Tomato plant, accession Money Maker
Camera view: vertical (180 deg); turntable rotation: 30 degrees
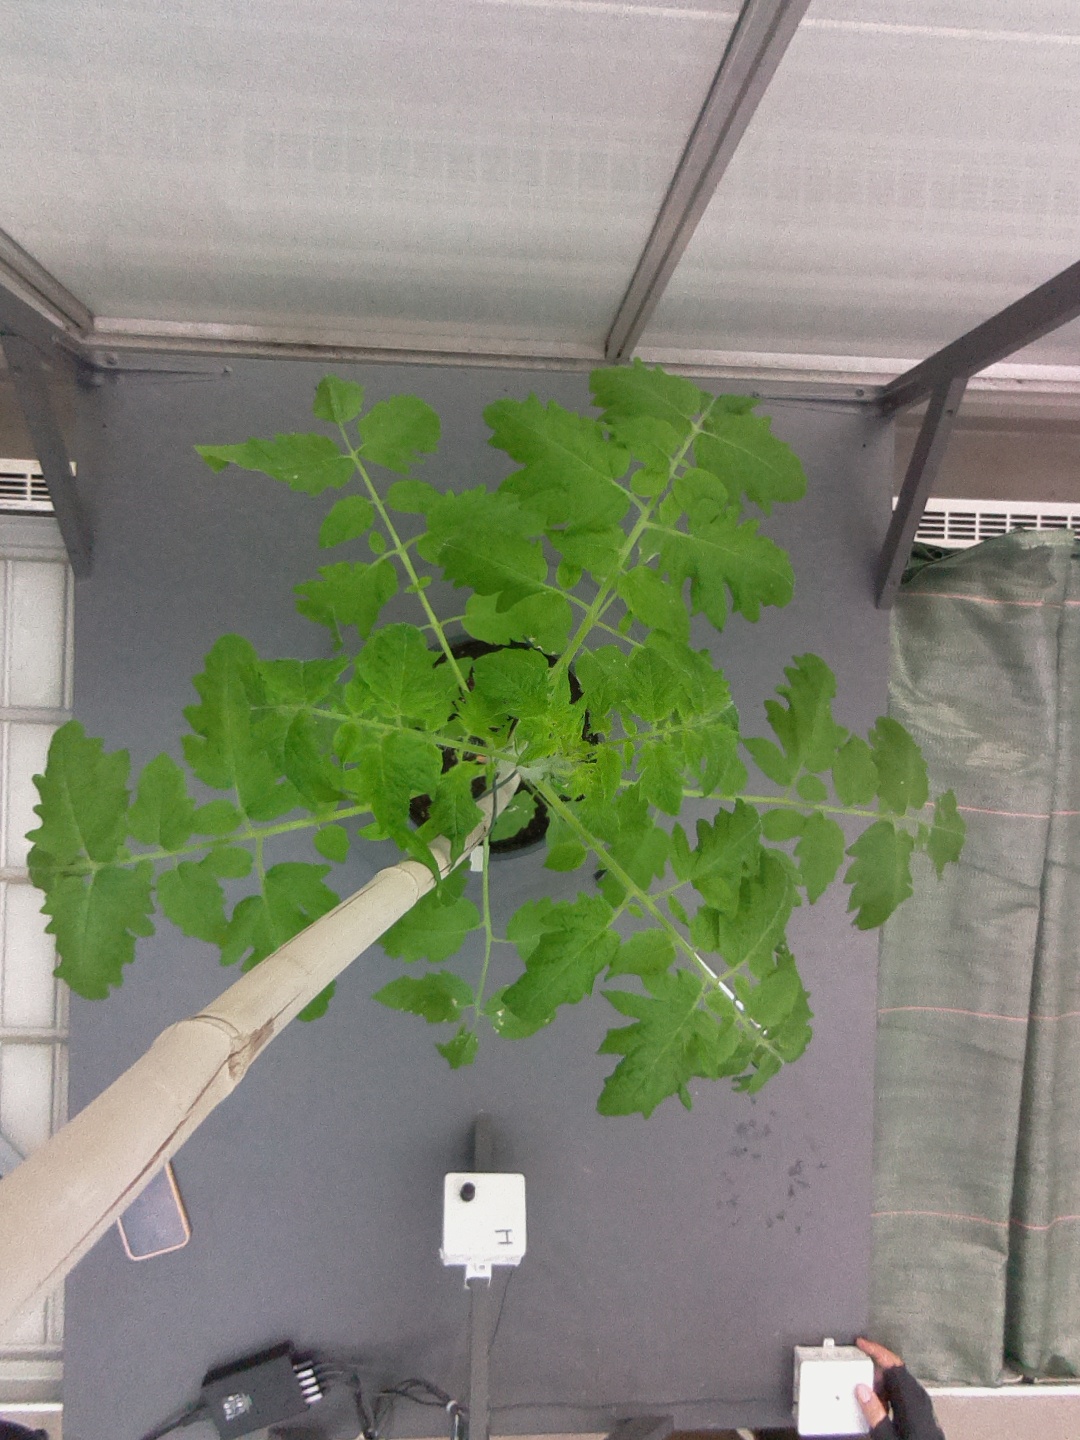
BBCH growth stage 15: 10 of true leaves visible